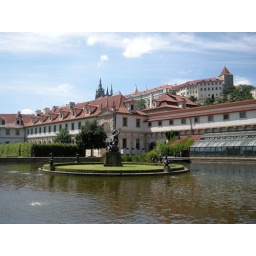
in the wallenstein gardens, looking up to the castle and cathedral on the hill